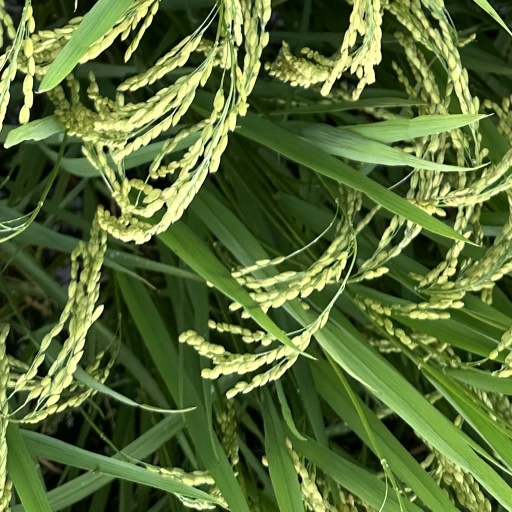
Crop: rice